1972 Formula One season

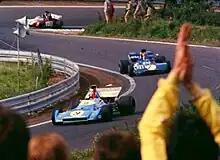
Chris Amon (bottom) started on pole position for the French Grand Prix.

When Formula One returned to Argentina for the first time since , it was local driver Carlos Reutemann who made his debut and immediately scored pole position for Brabham. Reigning champion Jackie Stewart started second in his Tyrrell and Peter Revson lined up in third for his first race with McLaren. At the start, Stewart took the lead off of Reutemann, but the Argentine driver kept on his tail. Behind them, Emerson Fittipaldi overtook Denny Hulme for third place, while Revson had fallen back. Reutemann started struggling on his super-soft Goodyear tyres and, by lap 11, he was down to fourth place. Half-way through the race, he made a pit stop and rejoined a lap down. Stewart dominated the pace and went on to win the race, almost half a minute ahead of Hulme and a full minute ahead of the Ferraris of Jacky Ickx and Clay Regazzoni. Fittipaldi had retired with suspension damage.